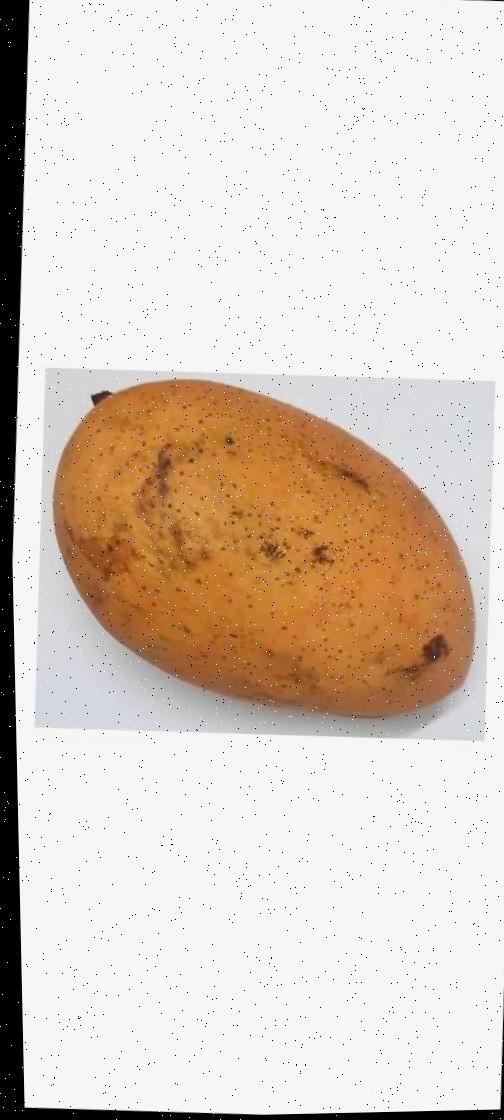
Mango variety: Ashshina Classic